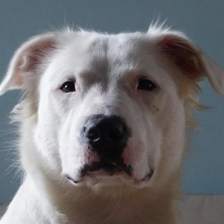
Label: animals